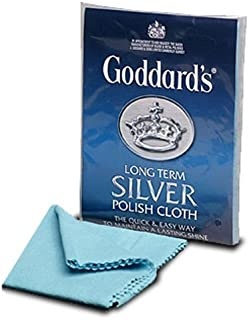
Goddards Long Term Silver Polish Cloth Polishing
About this item Goddards Long Term Silver Polish Cloth Polishing
Brand: Goddards
Category: Health & Beauty > Jewelry Cleaning & Care > Jewelry Cleaning Tools > Jewelry Polishing Cloths